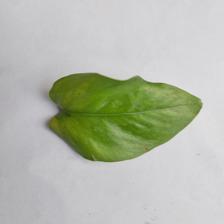
Label: Healthy